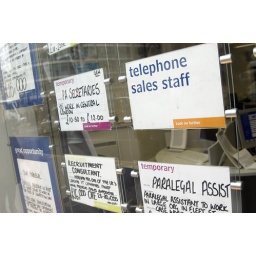
Telephone sales staff job ad on display in window of office recruitment agency in Holborn, London, England, Britain, UK